Arkhangelsk

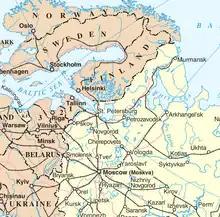
Location of Arkhangelsk in northwestern Russia

The area of Arkhangelsk came to be important in the rivalry between Norwegian and Russian interests in the northern areas. From Novgorod, the spectrum of Russian interest was extended far north to the Kola Peninsula in the 12th century. However, here Norway enforced taxes and rights to the fur trade. A compromise agreement entered in 1251 which was soon broken.